Not Dead Yet Tour

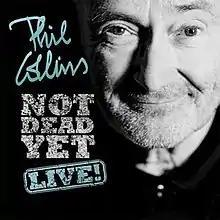
Promotional poster for the tour

The Not Dead Yet Tour (also known as Not Dead Yet Live! and Still Not Dead Yet Live!) was a concert tour by English recording artist Phil Collins, named after his autobiography released on 25 October 2016.